Cathedral of the Immaculate Conception (Moscow)

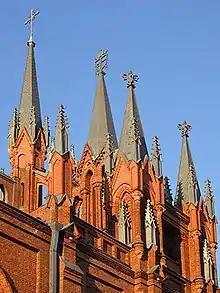
Close-up of the pinnacles. The pinnacle in the middle of the picture shows John Paul II's crest.

The "glasnost" (openness) policy, introduced during the rule of Mikhail Gorbachev, played a major role in developing religious freedom in the Soviet Union. Consequently, in 1989, a group of Moscow Catholics and the cultural association "The Polish House" (Russian: "Дом Польский"), suggested that the building should again be used for religious purposes. Following the city's assent, the first Mass at the site in 60 years was celebrated on the church stairs during the feast of the Immaculate Conception on 8 December 1990. The Mass was celebrated by the Polish priest Tadeusz Pikus, who later became an auxiliary bishop for the Archdiocese of Warsaw.